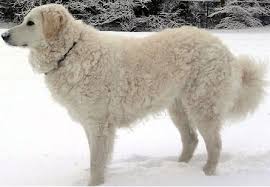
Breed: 223-n000067-kuvasz